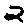
Label: 2